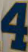
Number: 4